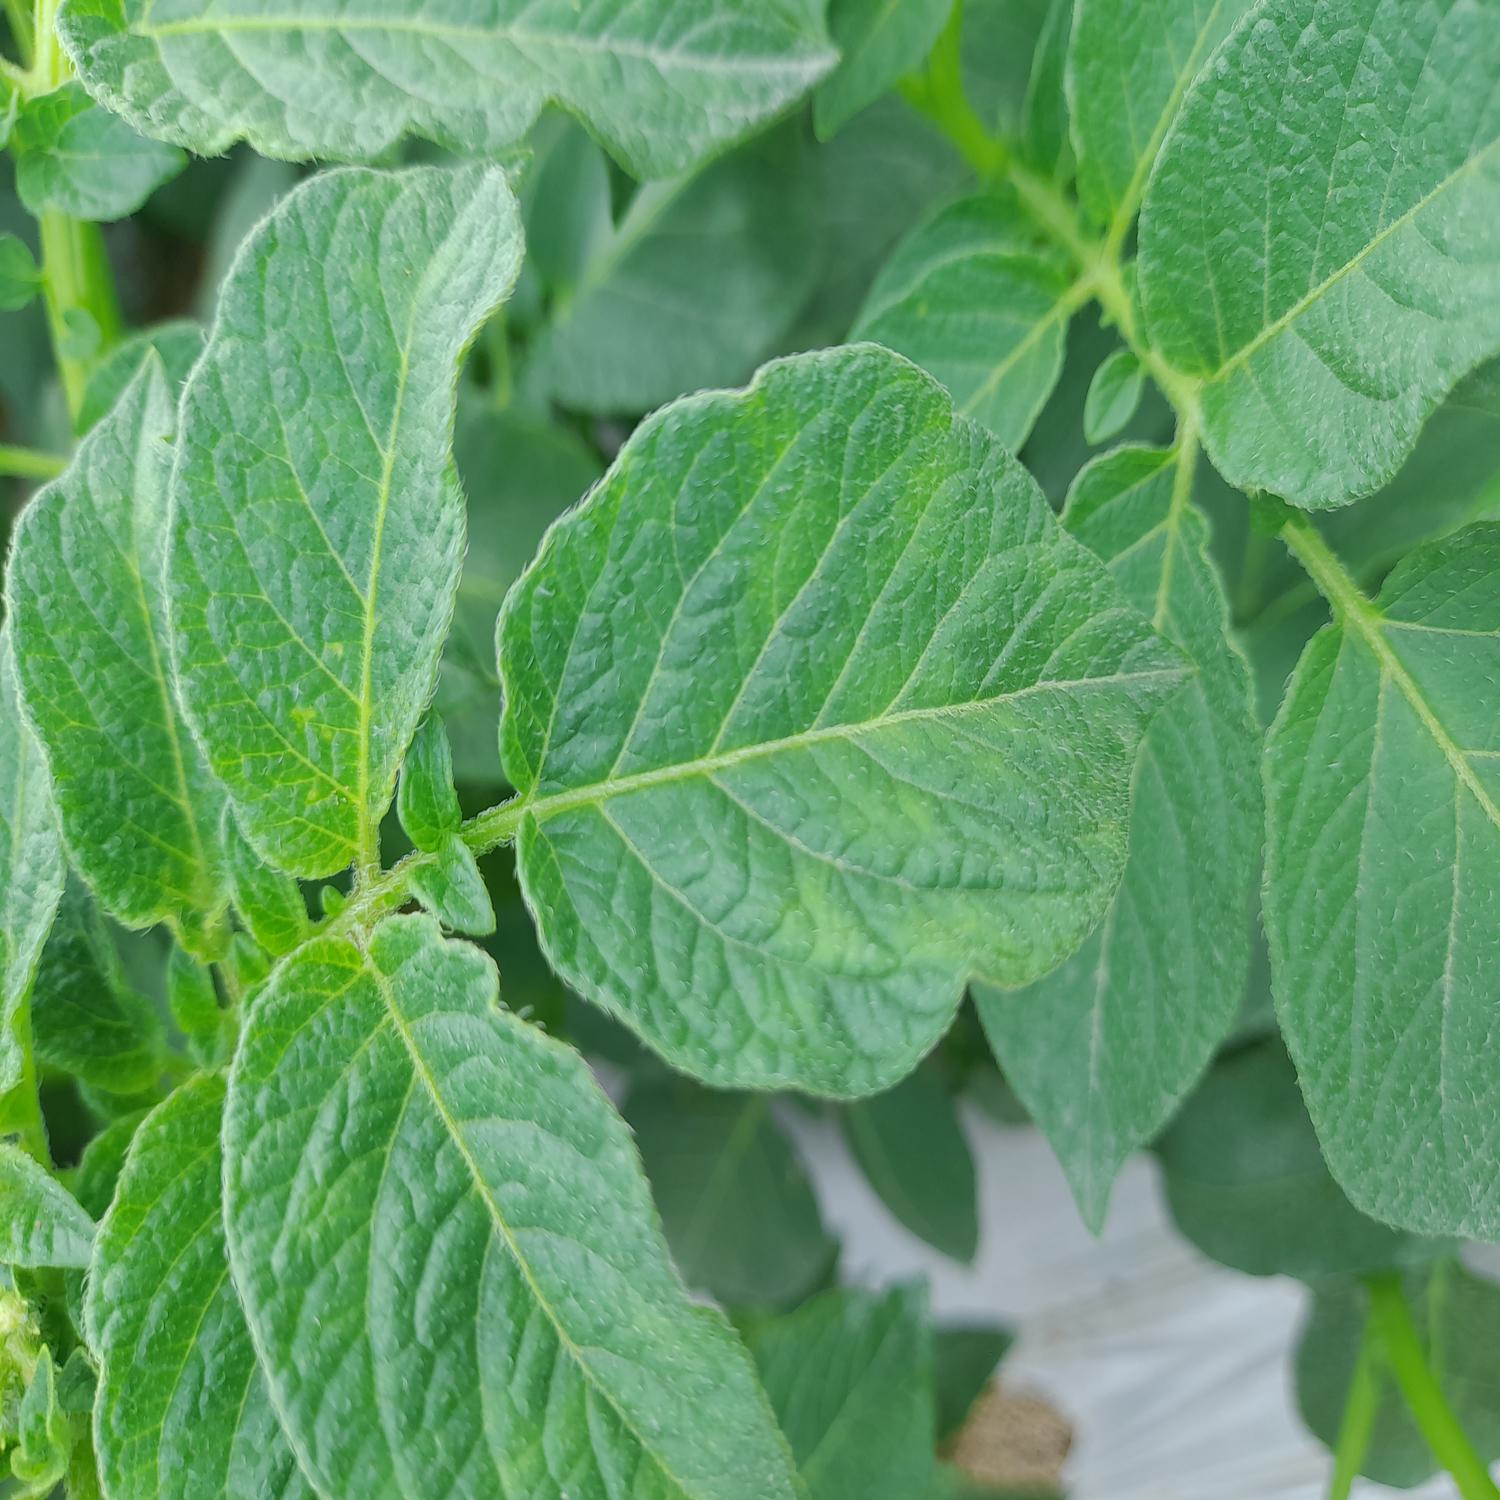
Label: Virus